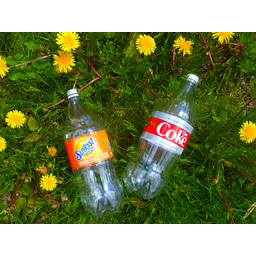
Label: plastic